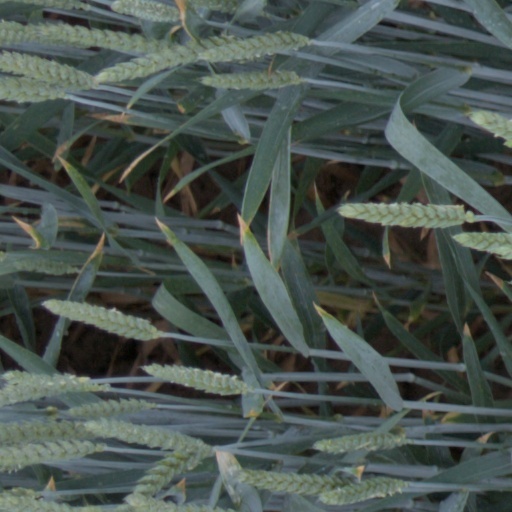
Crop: wheat